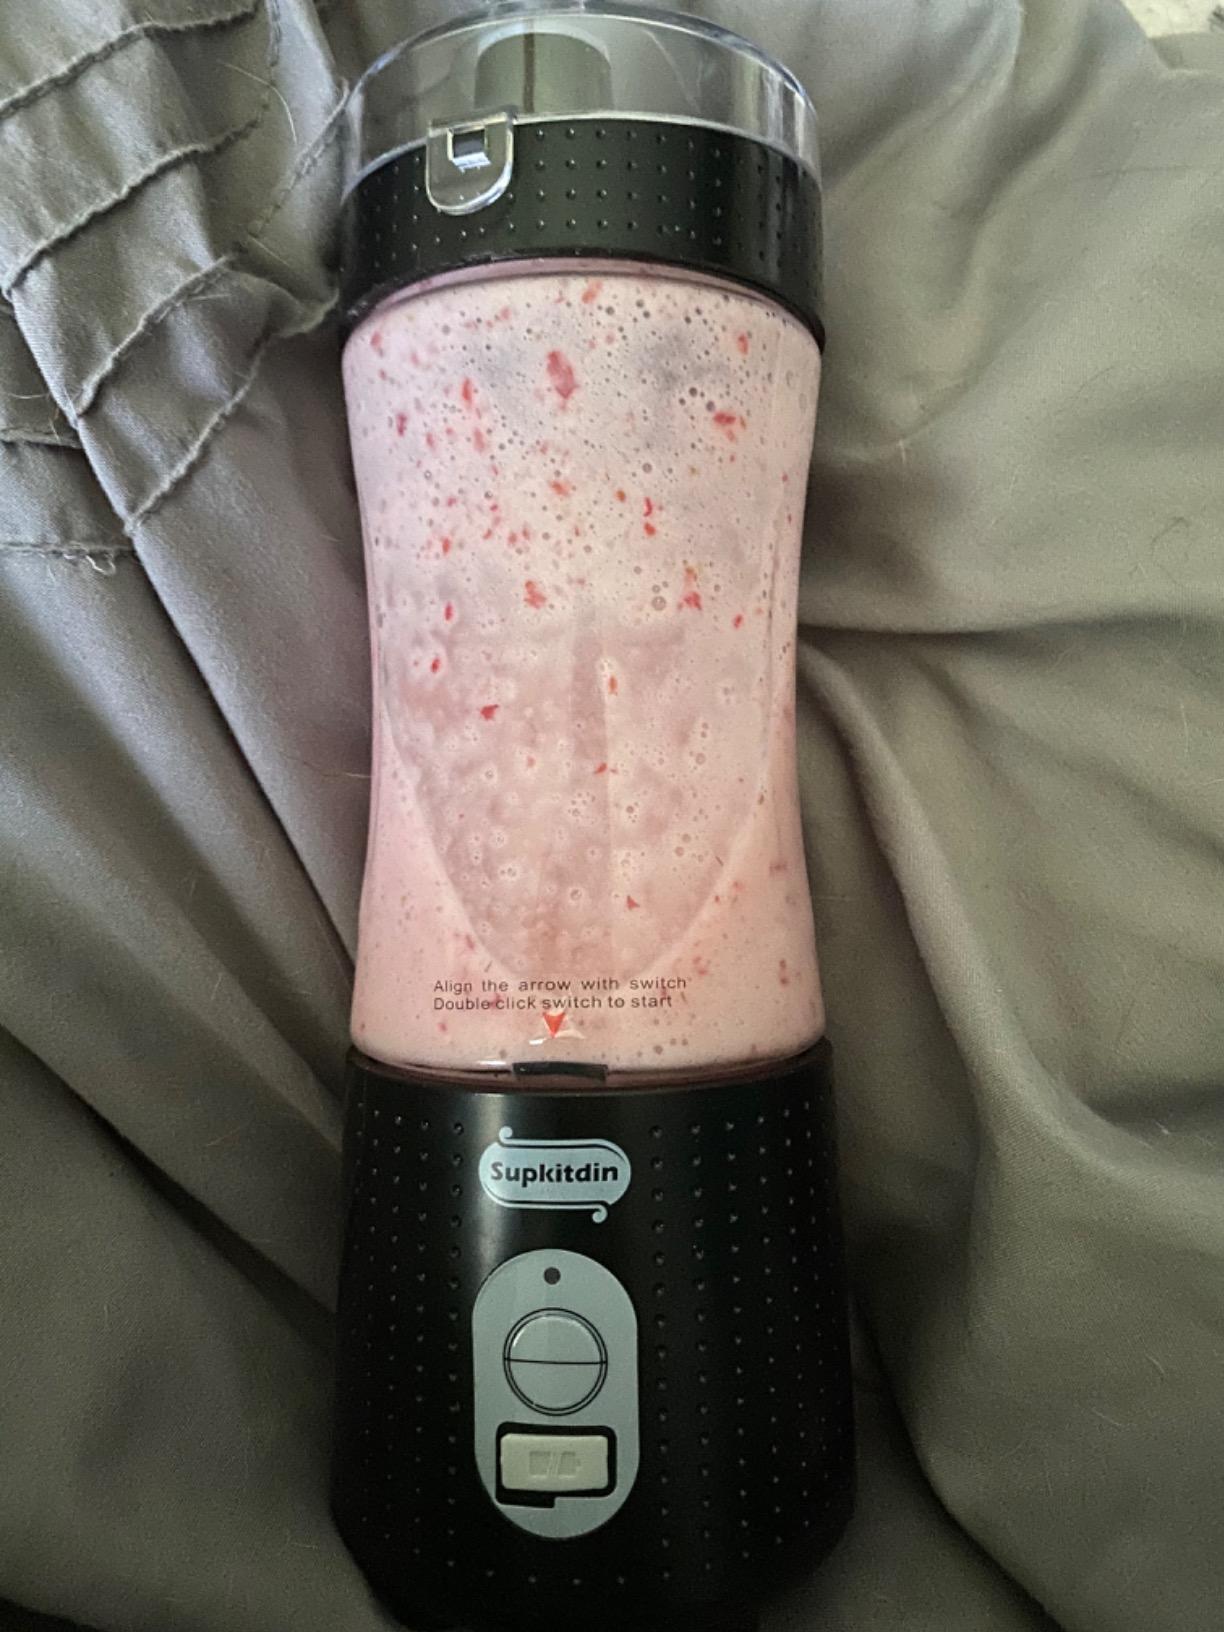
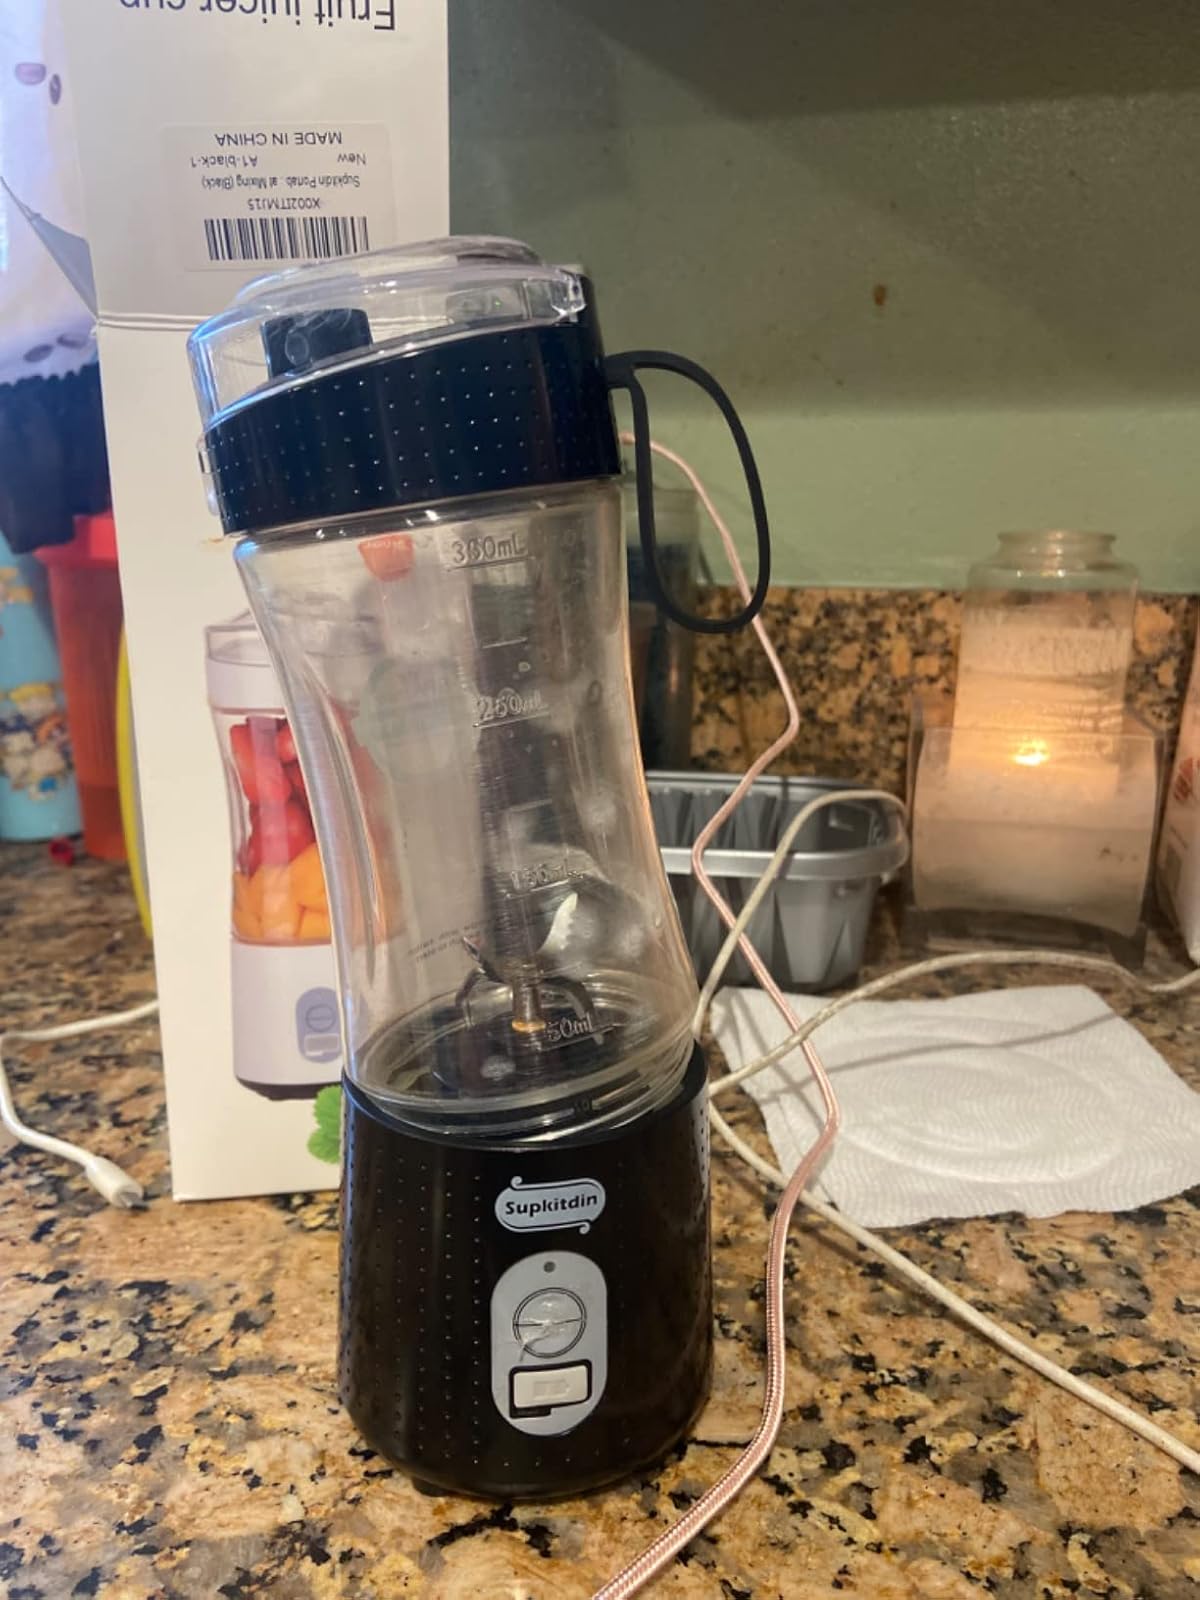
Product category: items_blender
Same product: yes